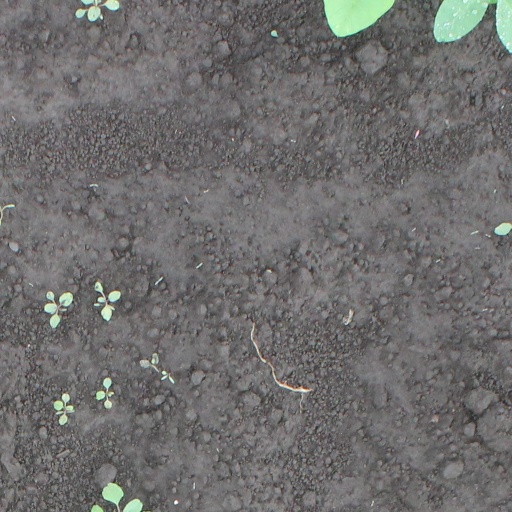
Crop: soybean